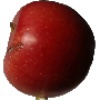
Label: Apple Braeburn 1